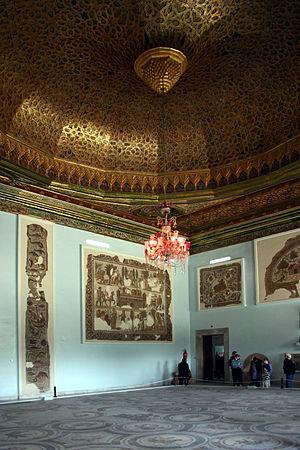
La mosaïque du triomphe de Neptune de la maison de Sorothus appelée aussi mosaïque de Neptune et des Néréides est une mosaïque romaine datée du IIᵉ siècle ou du IIIᵉ siècle et découverte sur le site de Sousse en Tunisie. Elle est conservée au musée national du Bardo dont elle constitue l'une des pièces maîtresses en raison de sa taille.
Le musée national du Bardo est un musée de Tunis, capitale de la Tunisie, situé dans la banlieue du Bardo.